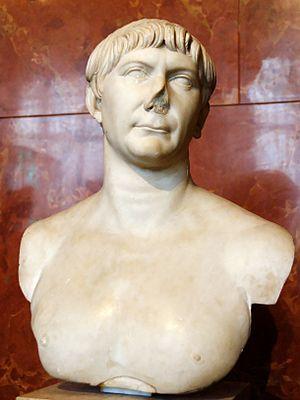
Les spoliations napoléoniennes consistent en une série de soustractions d'actifs, notamment d’œuvres cultuelles et oeuvres d'art, le plus souvent d'œuvres précieuses, constituant l’identité patrimoniale et spirituelle d’un territoire et qui ont été le plus souvent conçues pour des lieux spécifiques en fonction d’une histoire particulière. Elles ont été menées de manière systématique par des soldats de l'armée française, par les commissaires napoléoniens et certains commissaires choisis parmi la populations mis en place à la suite des différents traités d'Armistice à titre de compensations dans les États de la pré-unification de la péninsule italienne, de la péninsule ibérique, des Pays-Bas, de l'Europe centrale et d'Égypte.